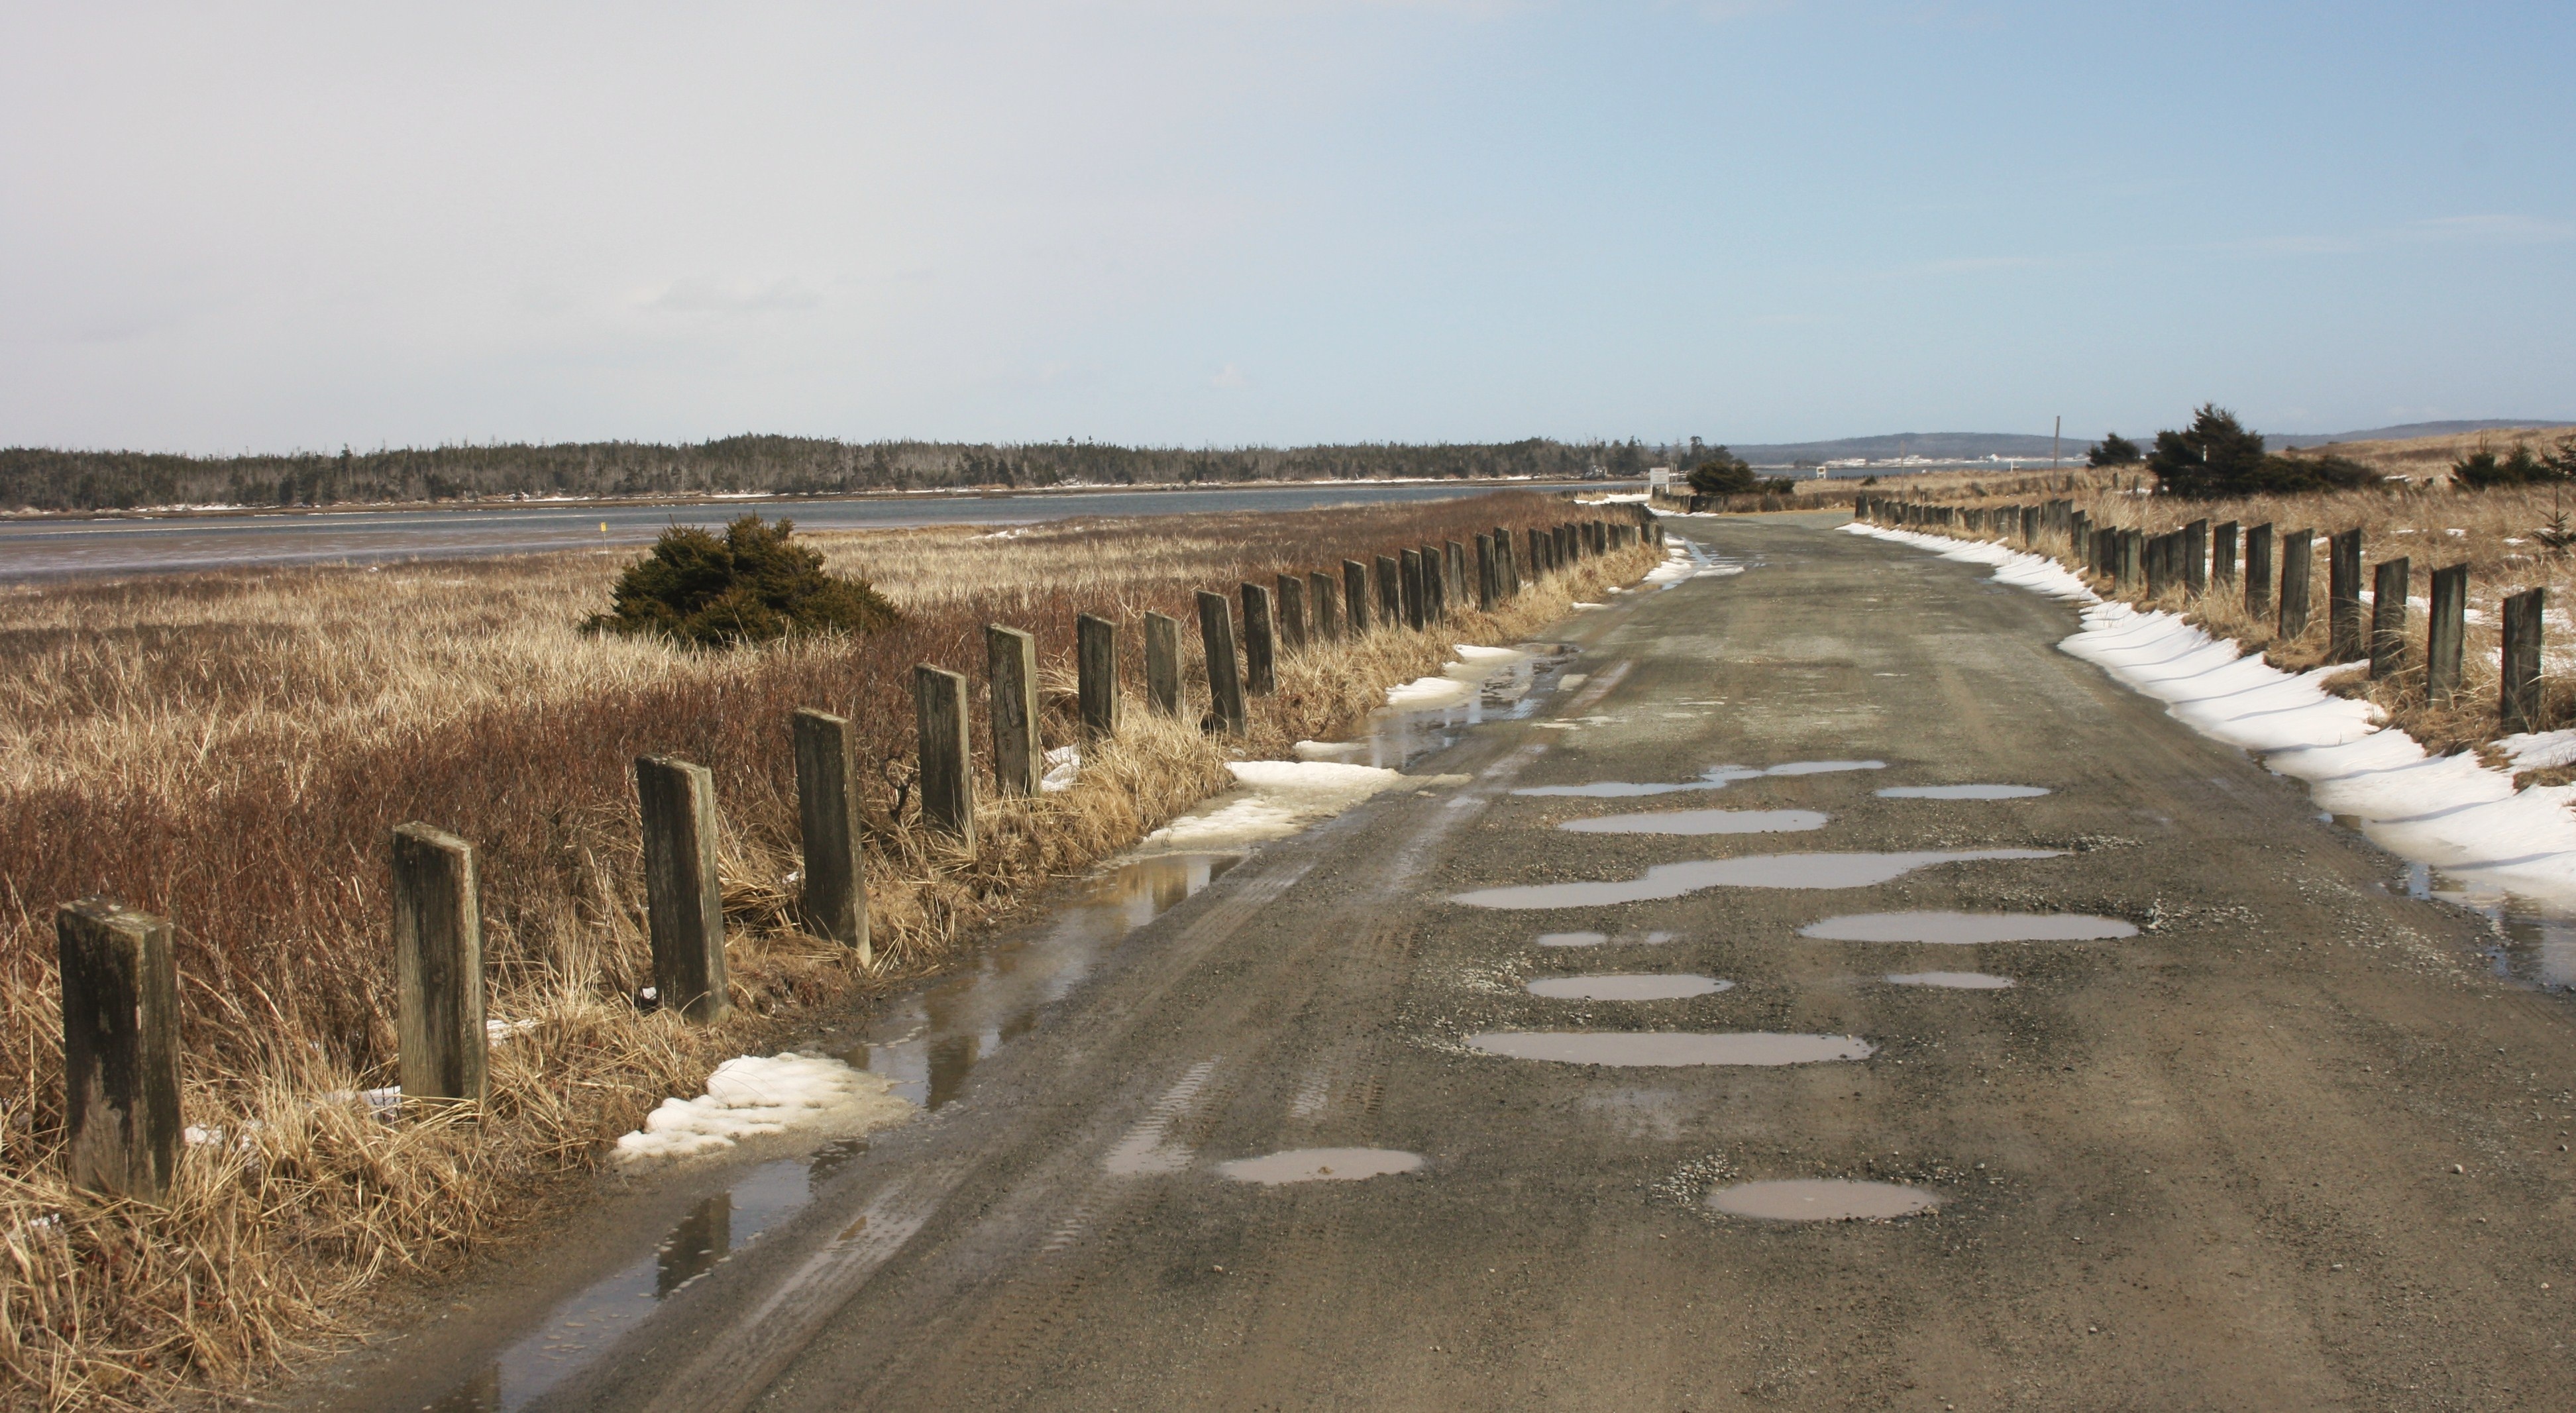
beach, landscape, sea, coast, water, nature, ocean, winter, post, road, walkway, travel, coastline, drive, tourism, lifestyle, leisure, outdoors, ruins, badlands, ancient history